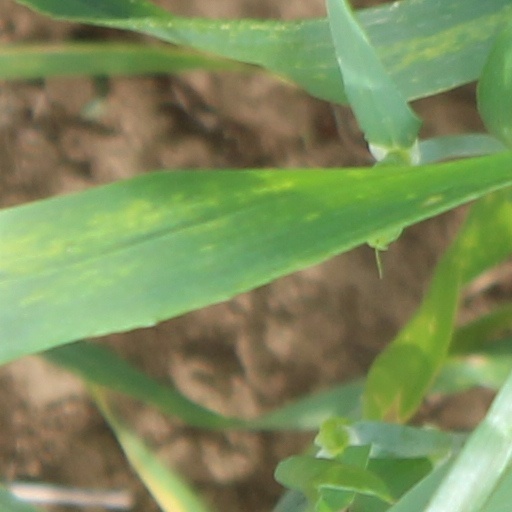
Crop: wheat